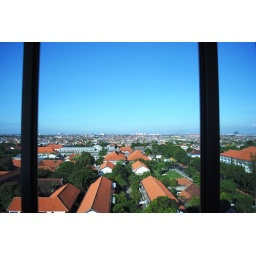
blue sky above the city